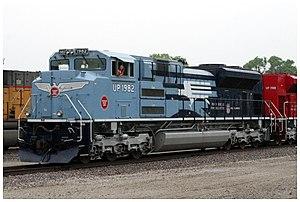
Le Missouri Pacific Railroad, aussi connu sous le nom de MoPac, était un des premiers chemins de fer des États-Unis à s'installer à l'ouest du fleuve Mississippi. Le MoPac était un chemin de fer américain de classe I qui se développa à partir de douzaines de prédécesseurs et de fusions, incluant le St. Louis, Iron Mountain and Southern Railway, le Texas and Pacific Railway, le Chicago and Eastern Illinois Railroad, le St. Louis, Brownsville and Mexico Railway, le Kansas, Oklahoma and Gulf Railway, le Midland Valley Railroad, le Gulf Coast Lines, l'International-Great Northern Railroad, le New Orleans, Texas and Mexico Railroad, le Missouri-Illinois Railroad, ainsi que le petit Central Branch Railway, et de joint ventures comme l'Alton and Southern Railroad.